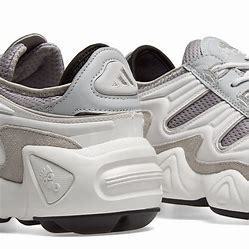
Brand: Adidas
Model: FYW S 97